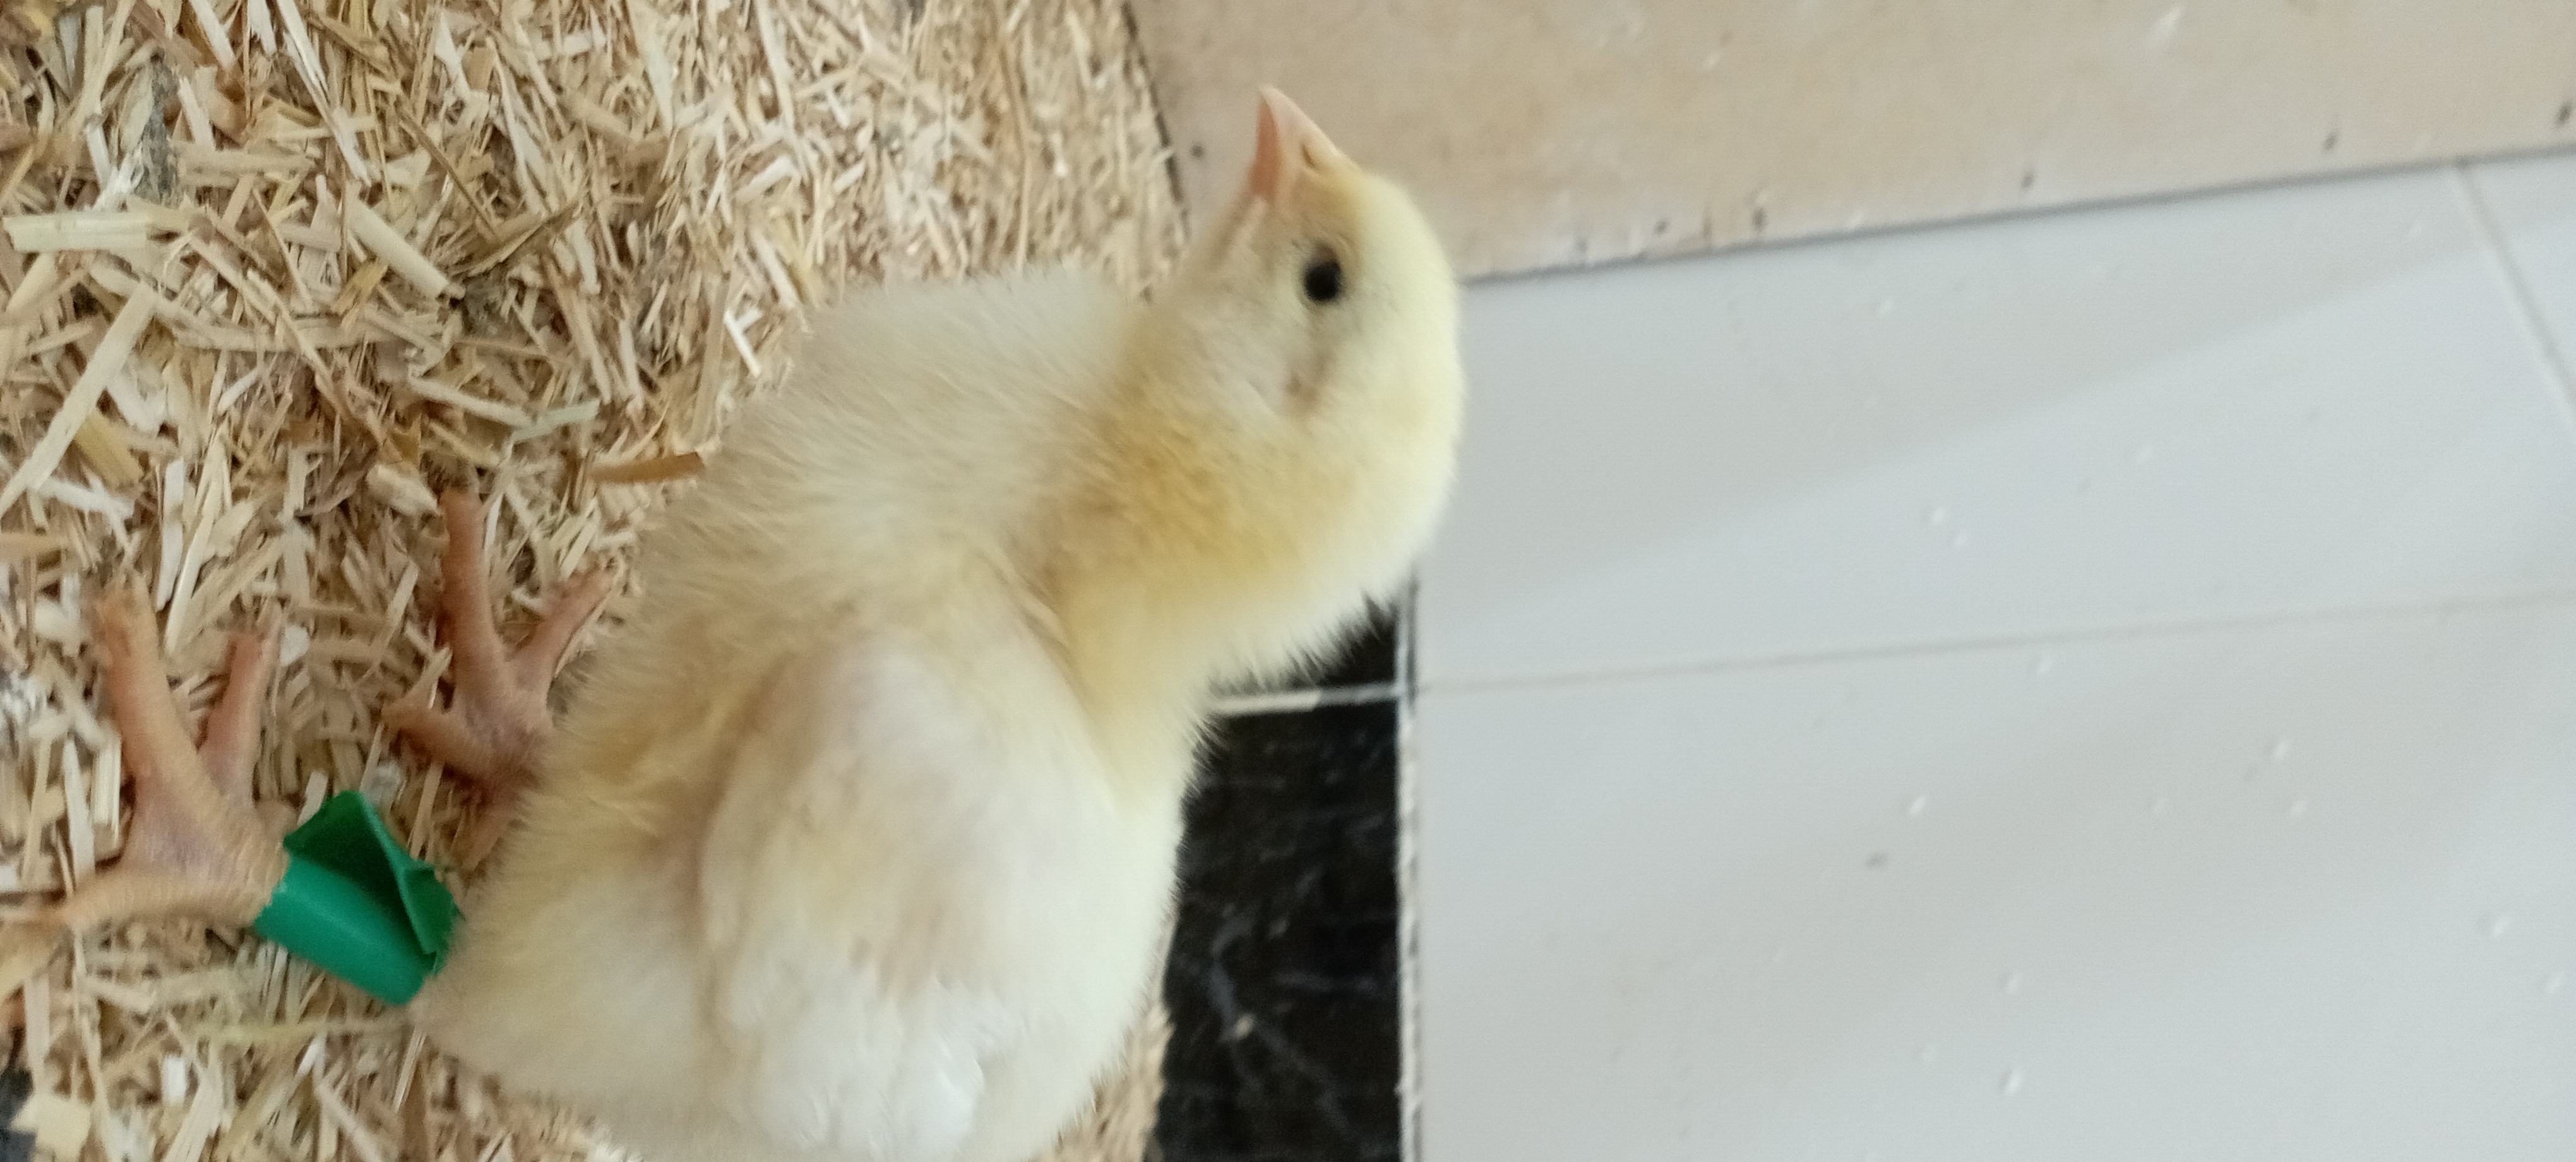
Weight: 180 g